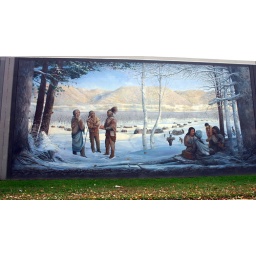
Some of the art work on the river wall in Portsmouth Ohio.